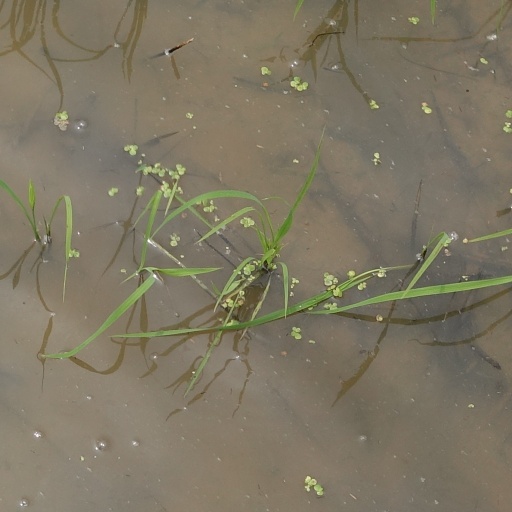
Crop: rice